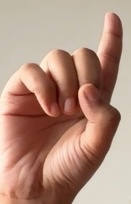
ASL sign: D